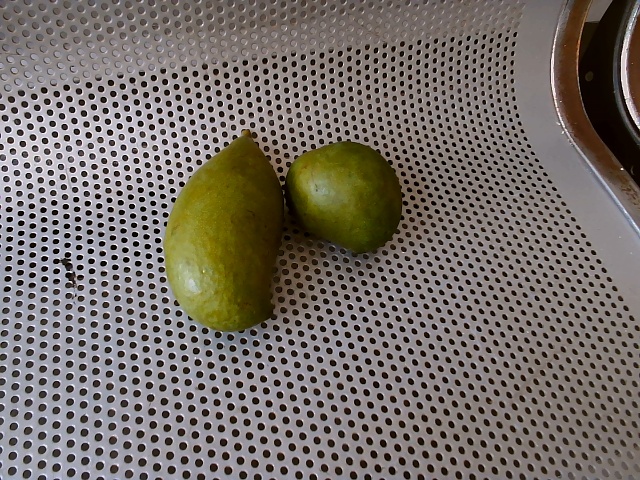
Label: Raw_Mango